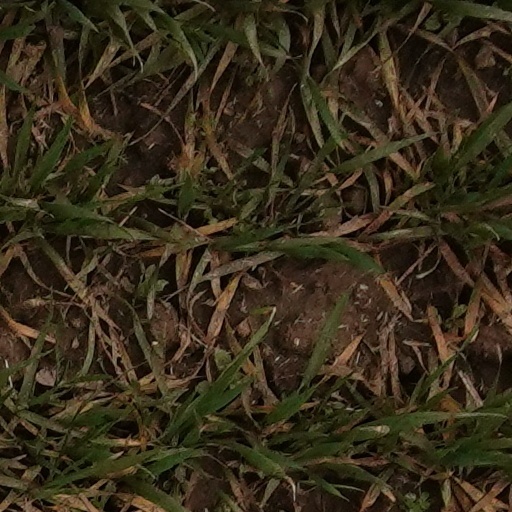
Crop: wheat